The Prophet Isaiah (Raphael)

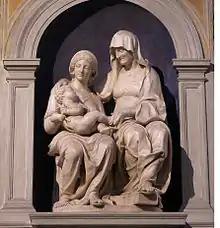
"Madonna with Child and Anna" by Andrea Sansovino

Johann of Goritz (also Gorizius), from Luxembourg, commissioned Raphael to paint the prophet Isaiah in fresco on a pillar in the Basilica di Sant'Agostino. Soon after his arrival in Rome, his name was Latinised to Janus Corycius. He held the office of receiver of requests.